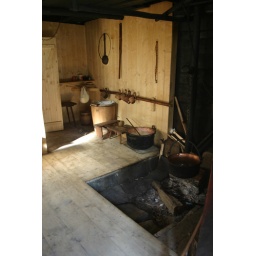
making sheep cheese in the mountains valleys